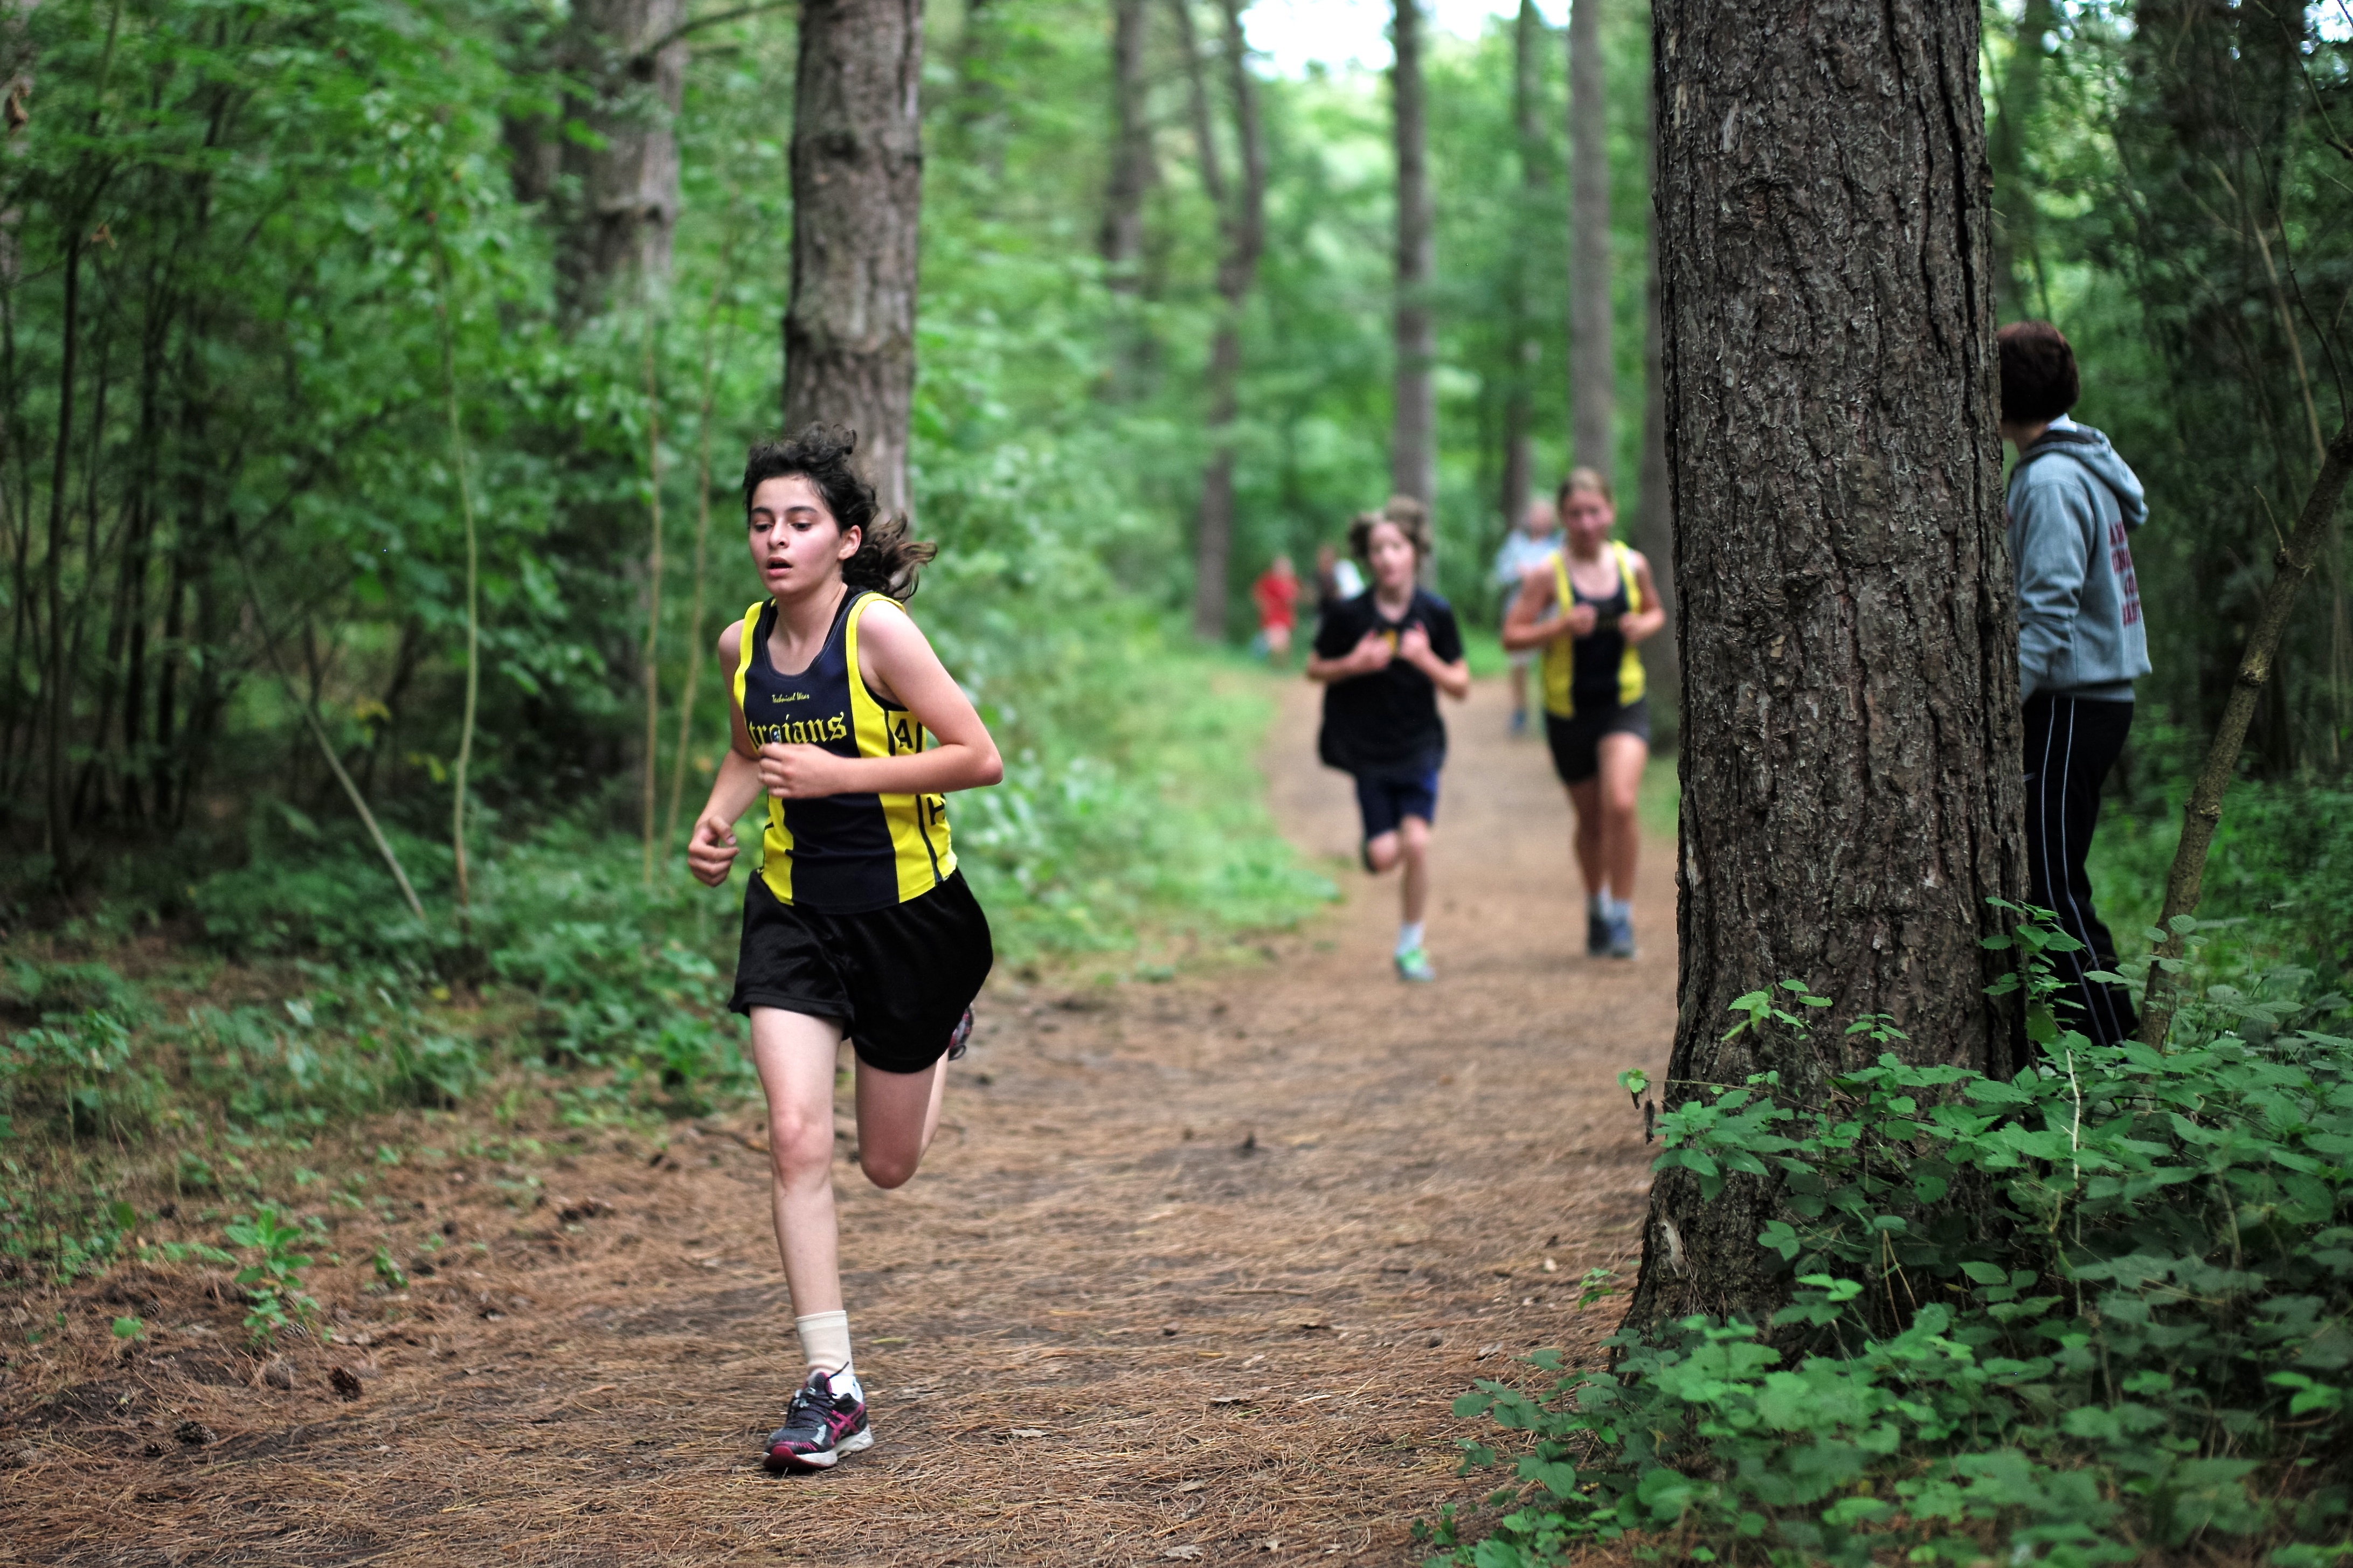
person, trail, running, country, recreation, jogging, cross, race, competition, holland, hague, netherlands, girls, m, american, sports, boys, 50, school, runners, endurance, leica, 240, summilux, wassenaar, meet, xc, mountain biking, physical exercise, outdoor recreation, human action, ultramarathon, duathlon, cross country running